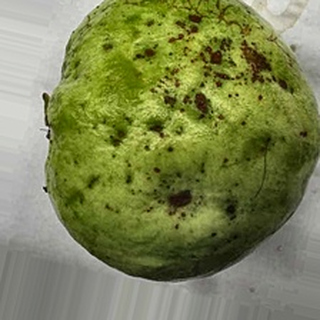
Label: guava_anthracnose